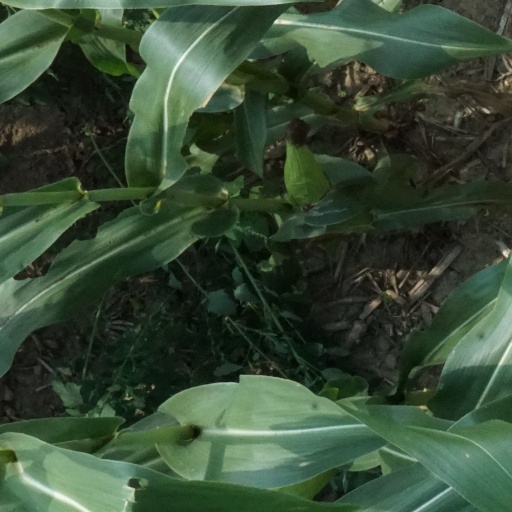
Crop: maize; corn